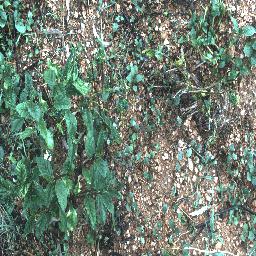
Label: negative